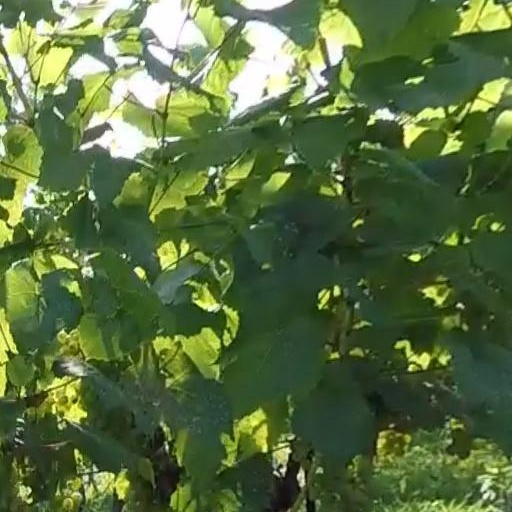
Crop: grape